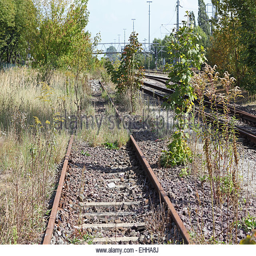
a decommissioned railway line beside tracks in use